Adolf Zábranský

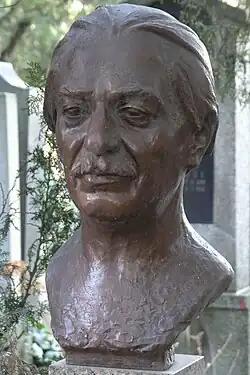
Bust of Adolf Zábranský on his grave

Adolf Zábranský was born on 29 November 1909 in Rybí, into a teacher's family. He graduated from a gymnasium in Valašské Meziříčí. He then studied at the Faculty of Arts, Charles University in Prague, but after a year, he moved to the Academy of Arts, Architecture and Design in Prague (1929–1932). He graduated in general drawing there and then continued his studies at the Academy of Fine Arts in Prague.